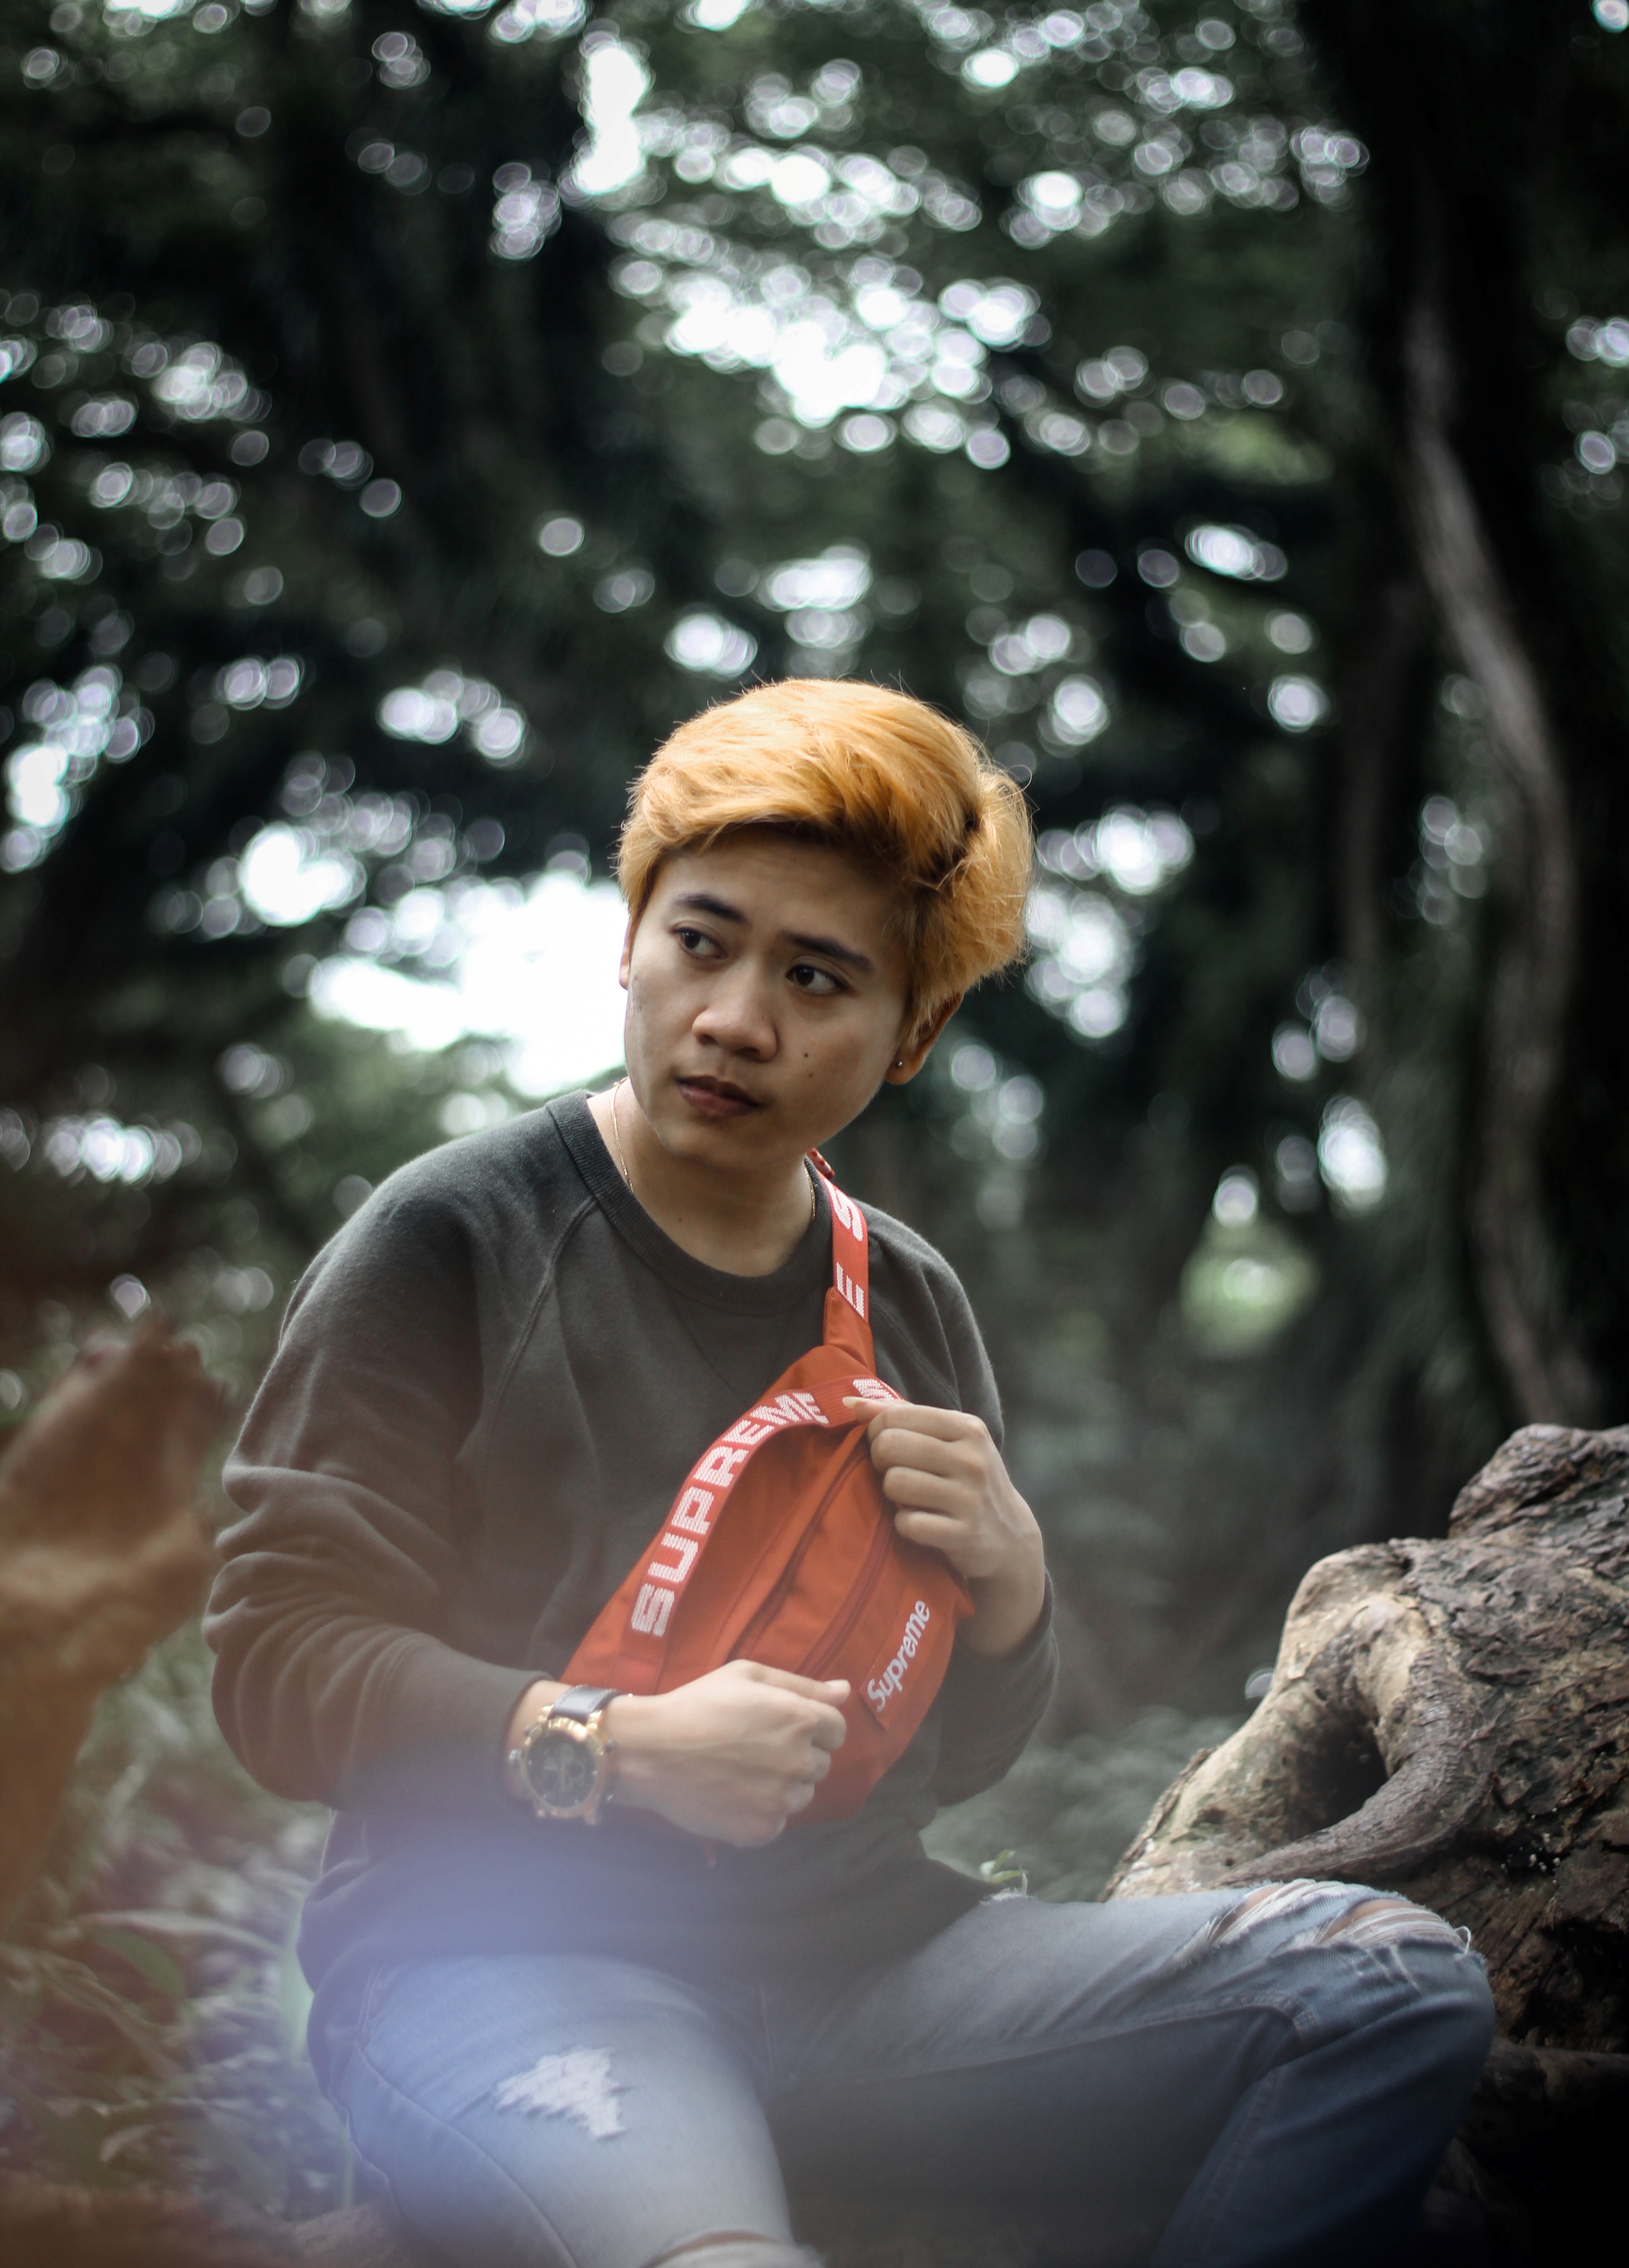
portrait, outdoor, model, forest, park, nature, beauty woman, beauty portrait, vintage, wedding, couple, wildlife, beach, panorama, landscape, man, lady, gentleman, boy, cute, handsome, awesome, happiness, smile, happy, group, family, sitting, tree, photography, plant